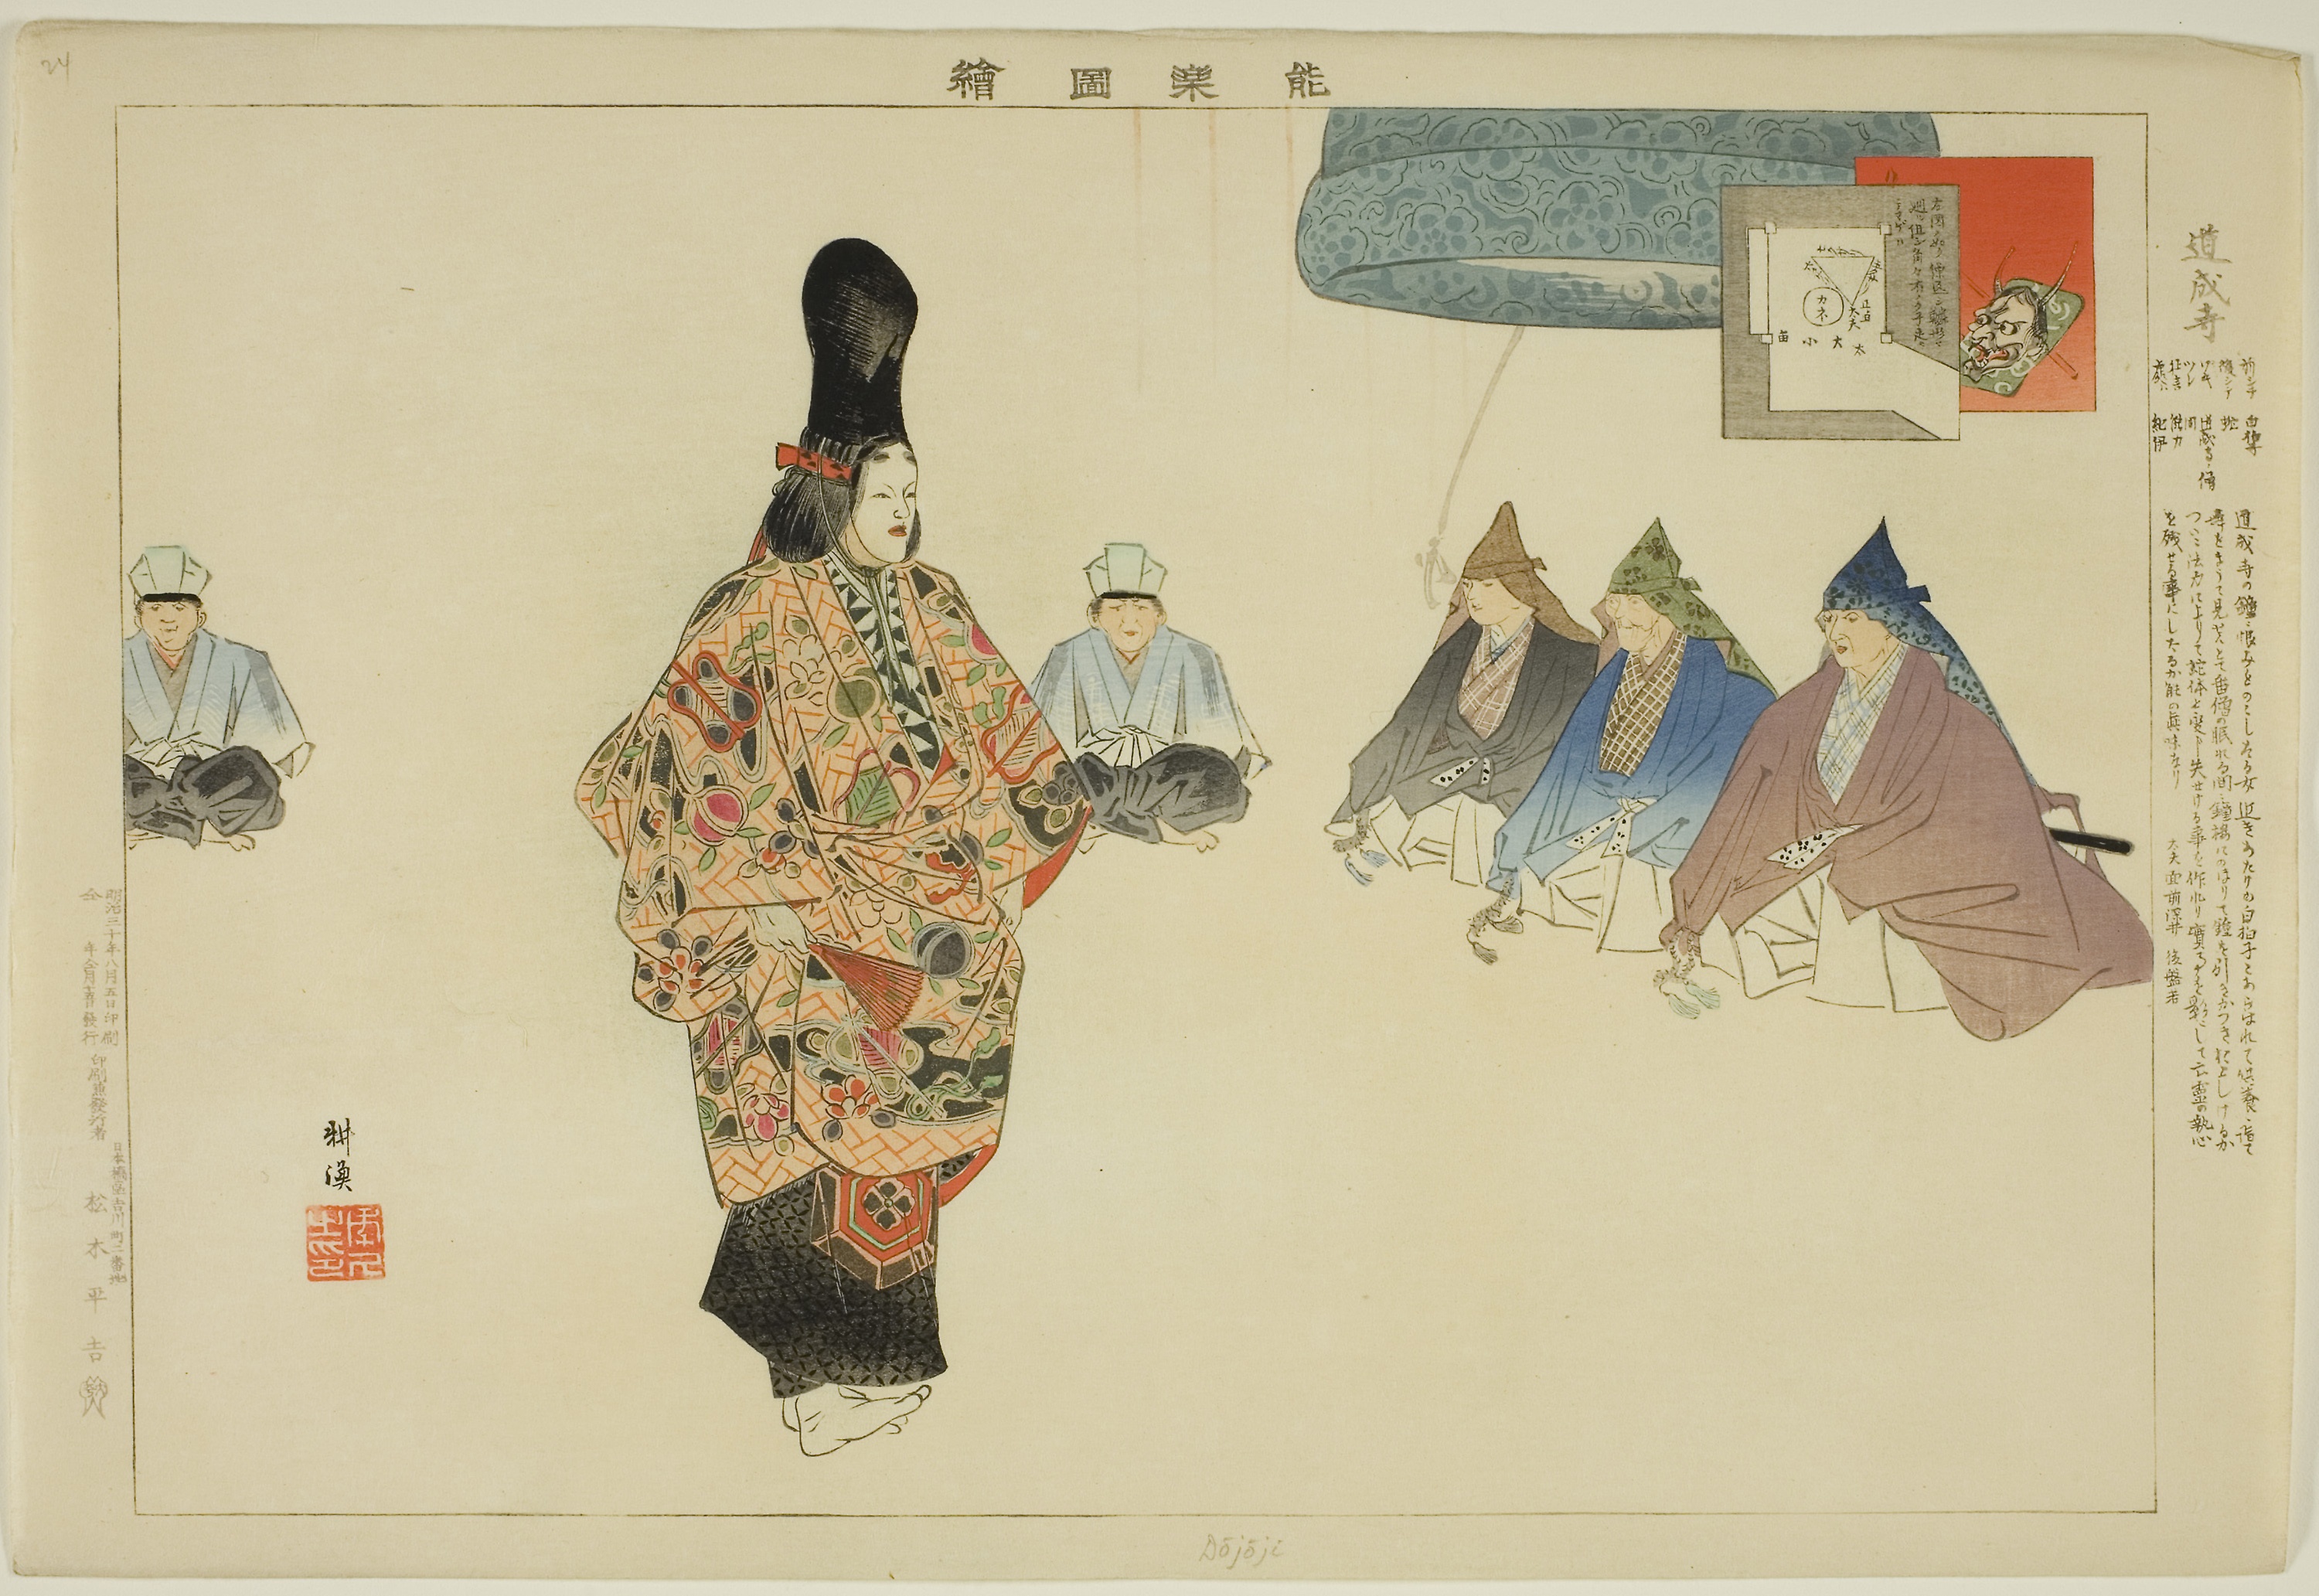
art, costume design, illustration, modern art, paper, painting